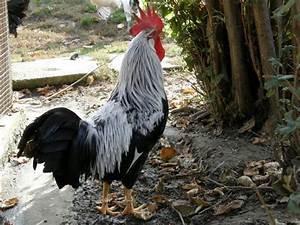
chicken